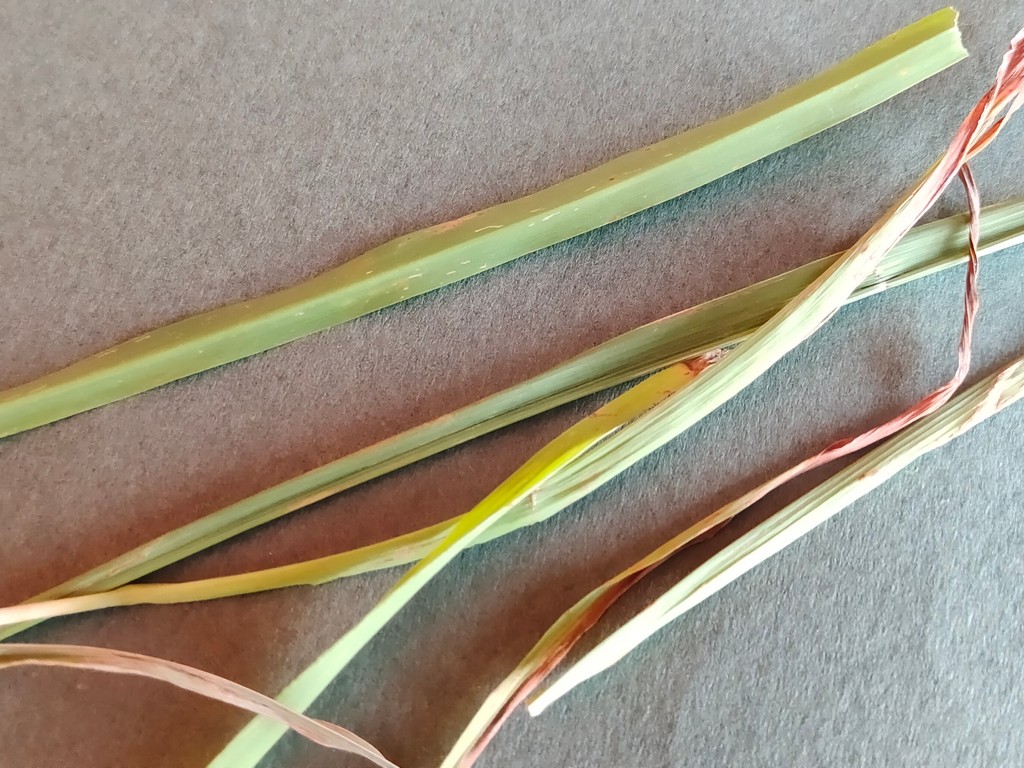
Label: Unhealthy